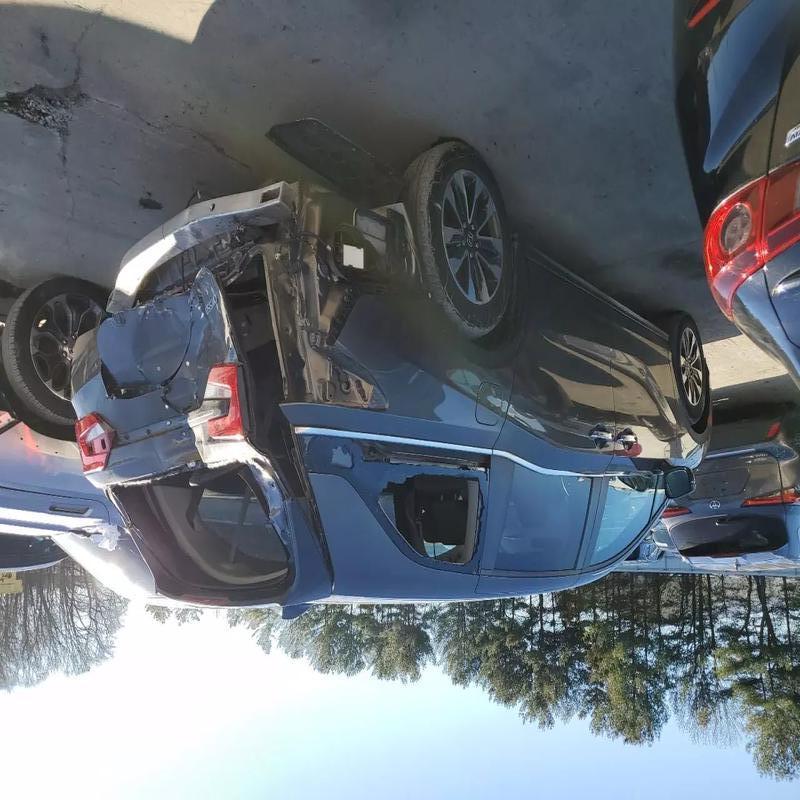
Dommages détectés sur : pare-brise arrière, malle, feu arrière droit, feu arrière gauche, pare-choc arrière, plaque d'immatriculation arrière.
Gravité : majeur